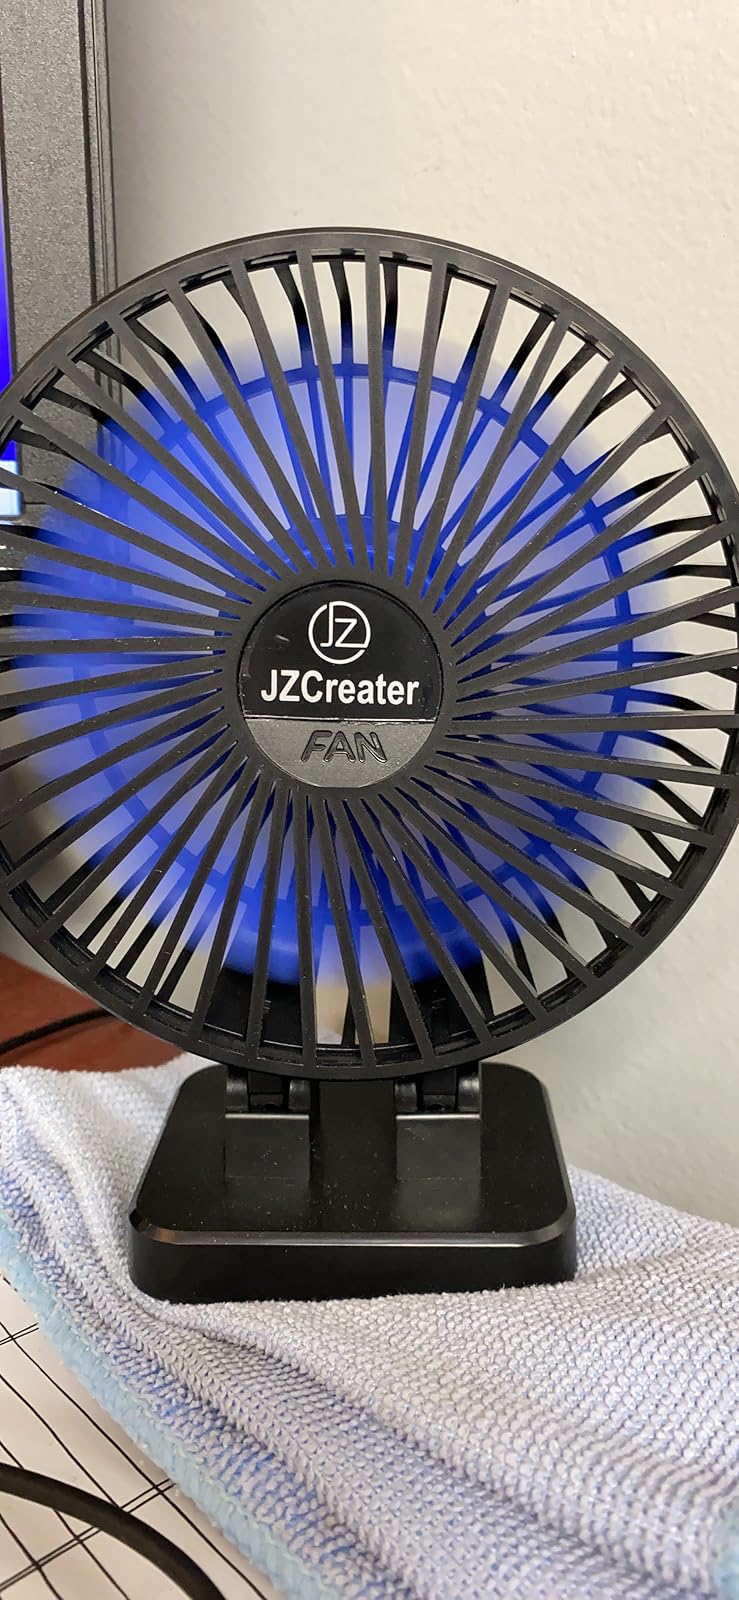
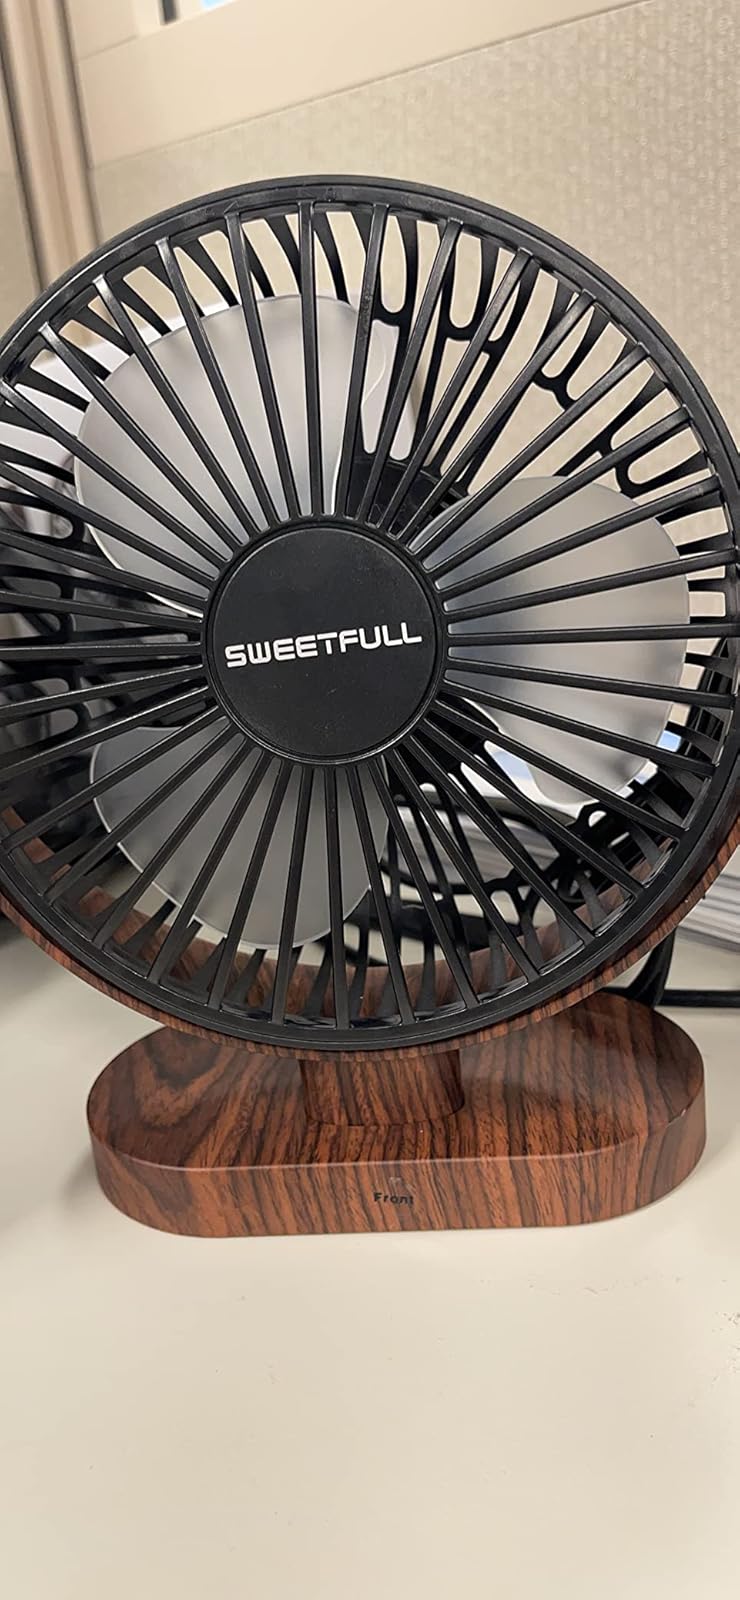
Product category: fan
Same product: no